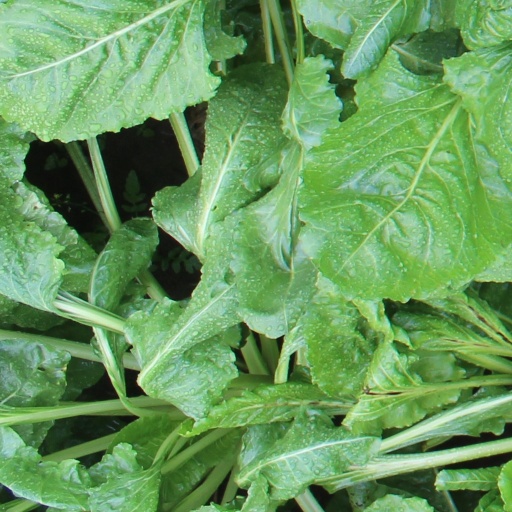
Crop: sugar beet